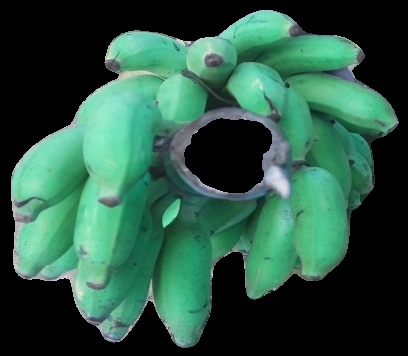
Variety: elakki-bale
Grade: grade3